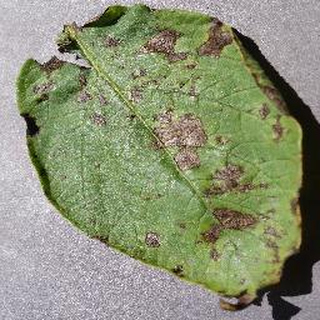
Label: potato_early_blight